451st Flying Training Squadron

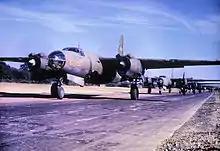
322nd Group B-26s line up for takeoff, led by a squadron aircraft

The ground echelon was established at RAF Rattlesden, its first combat station on 1 December 1942. The 322d Group flew its first mission, and the first B-26 Marauder mission in the European Theater of Operations, on 14 May against an electrical power plant near IJmuiden in the Netherlands using low level attack tactics. Three days later, it dispatched eleven planes for a repeat low level attack on the IJmuiden power plant and another at Haarlem in the Netherlands. One plane returned early due to a mechanical malfunction. The remaining ten aircraft and their crews were lost to enemy action. For these actions and for demonstrating the effectiveness of medium bombers, the 322nd Group, including the squadron, was awarded the Distinguished Unit Citation.